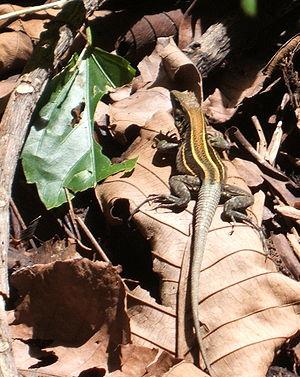
Holcosus quadrilineatus est une espèce de sauriens de la famille des Teiidae.